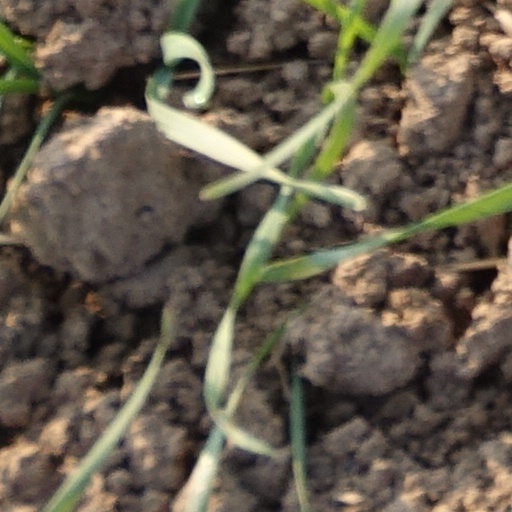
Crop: wheat